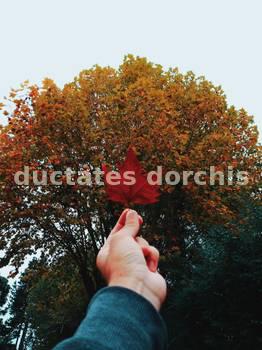
Label: Watermark